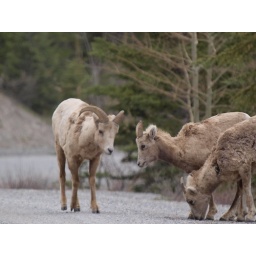
Mountain Sheep eating salt off the road left over from the winter